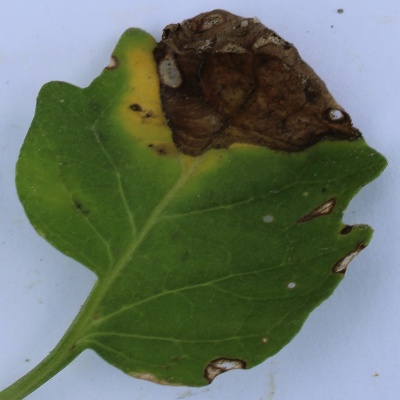
Crop: Tomato
Condition: verticulium wilt